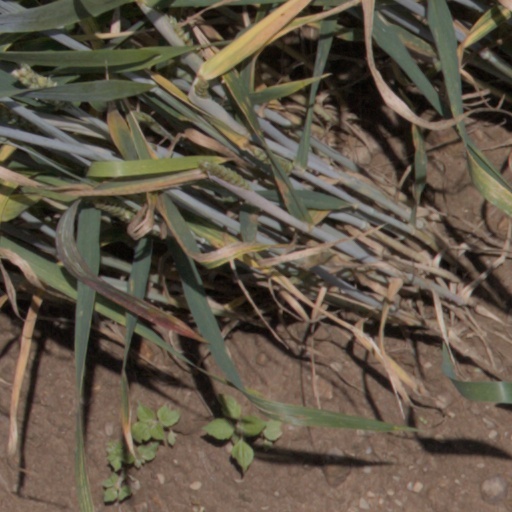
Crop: wheat